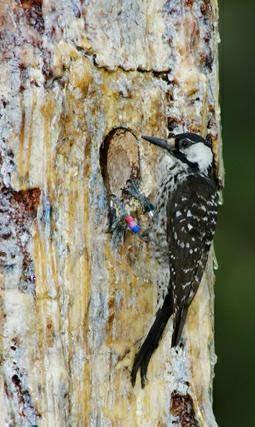
A photo of a red cockaded woodpecker